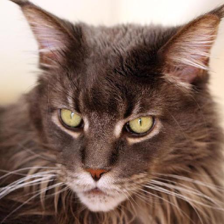
Label: animals